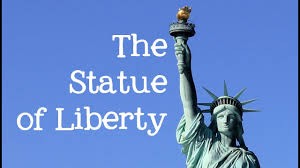
Landmark: Statue of Liberty